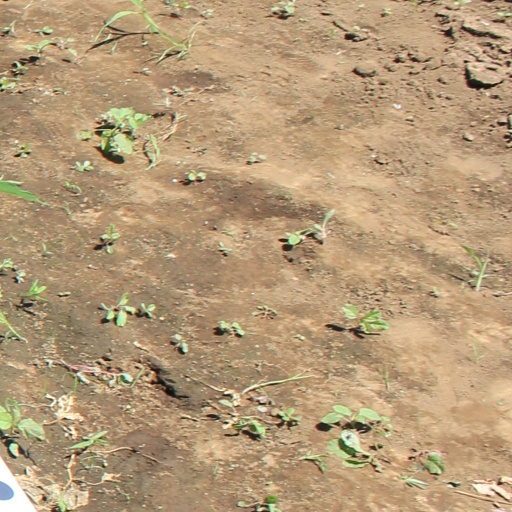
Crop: soybean